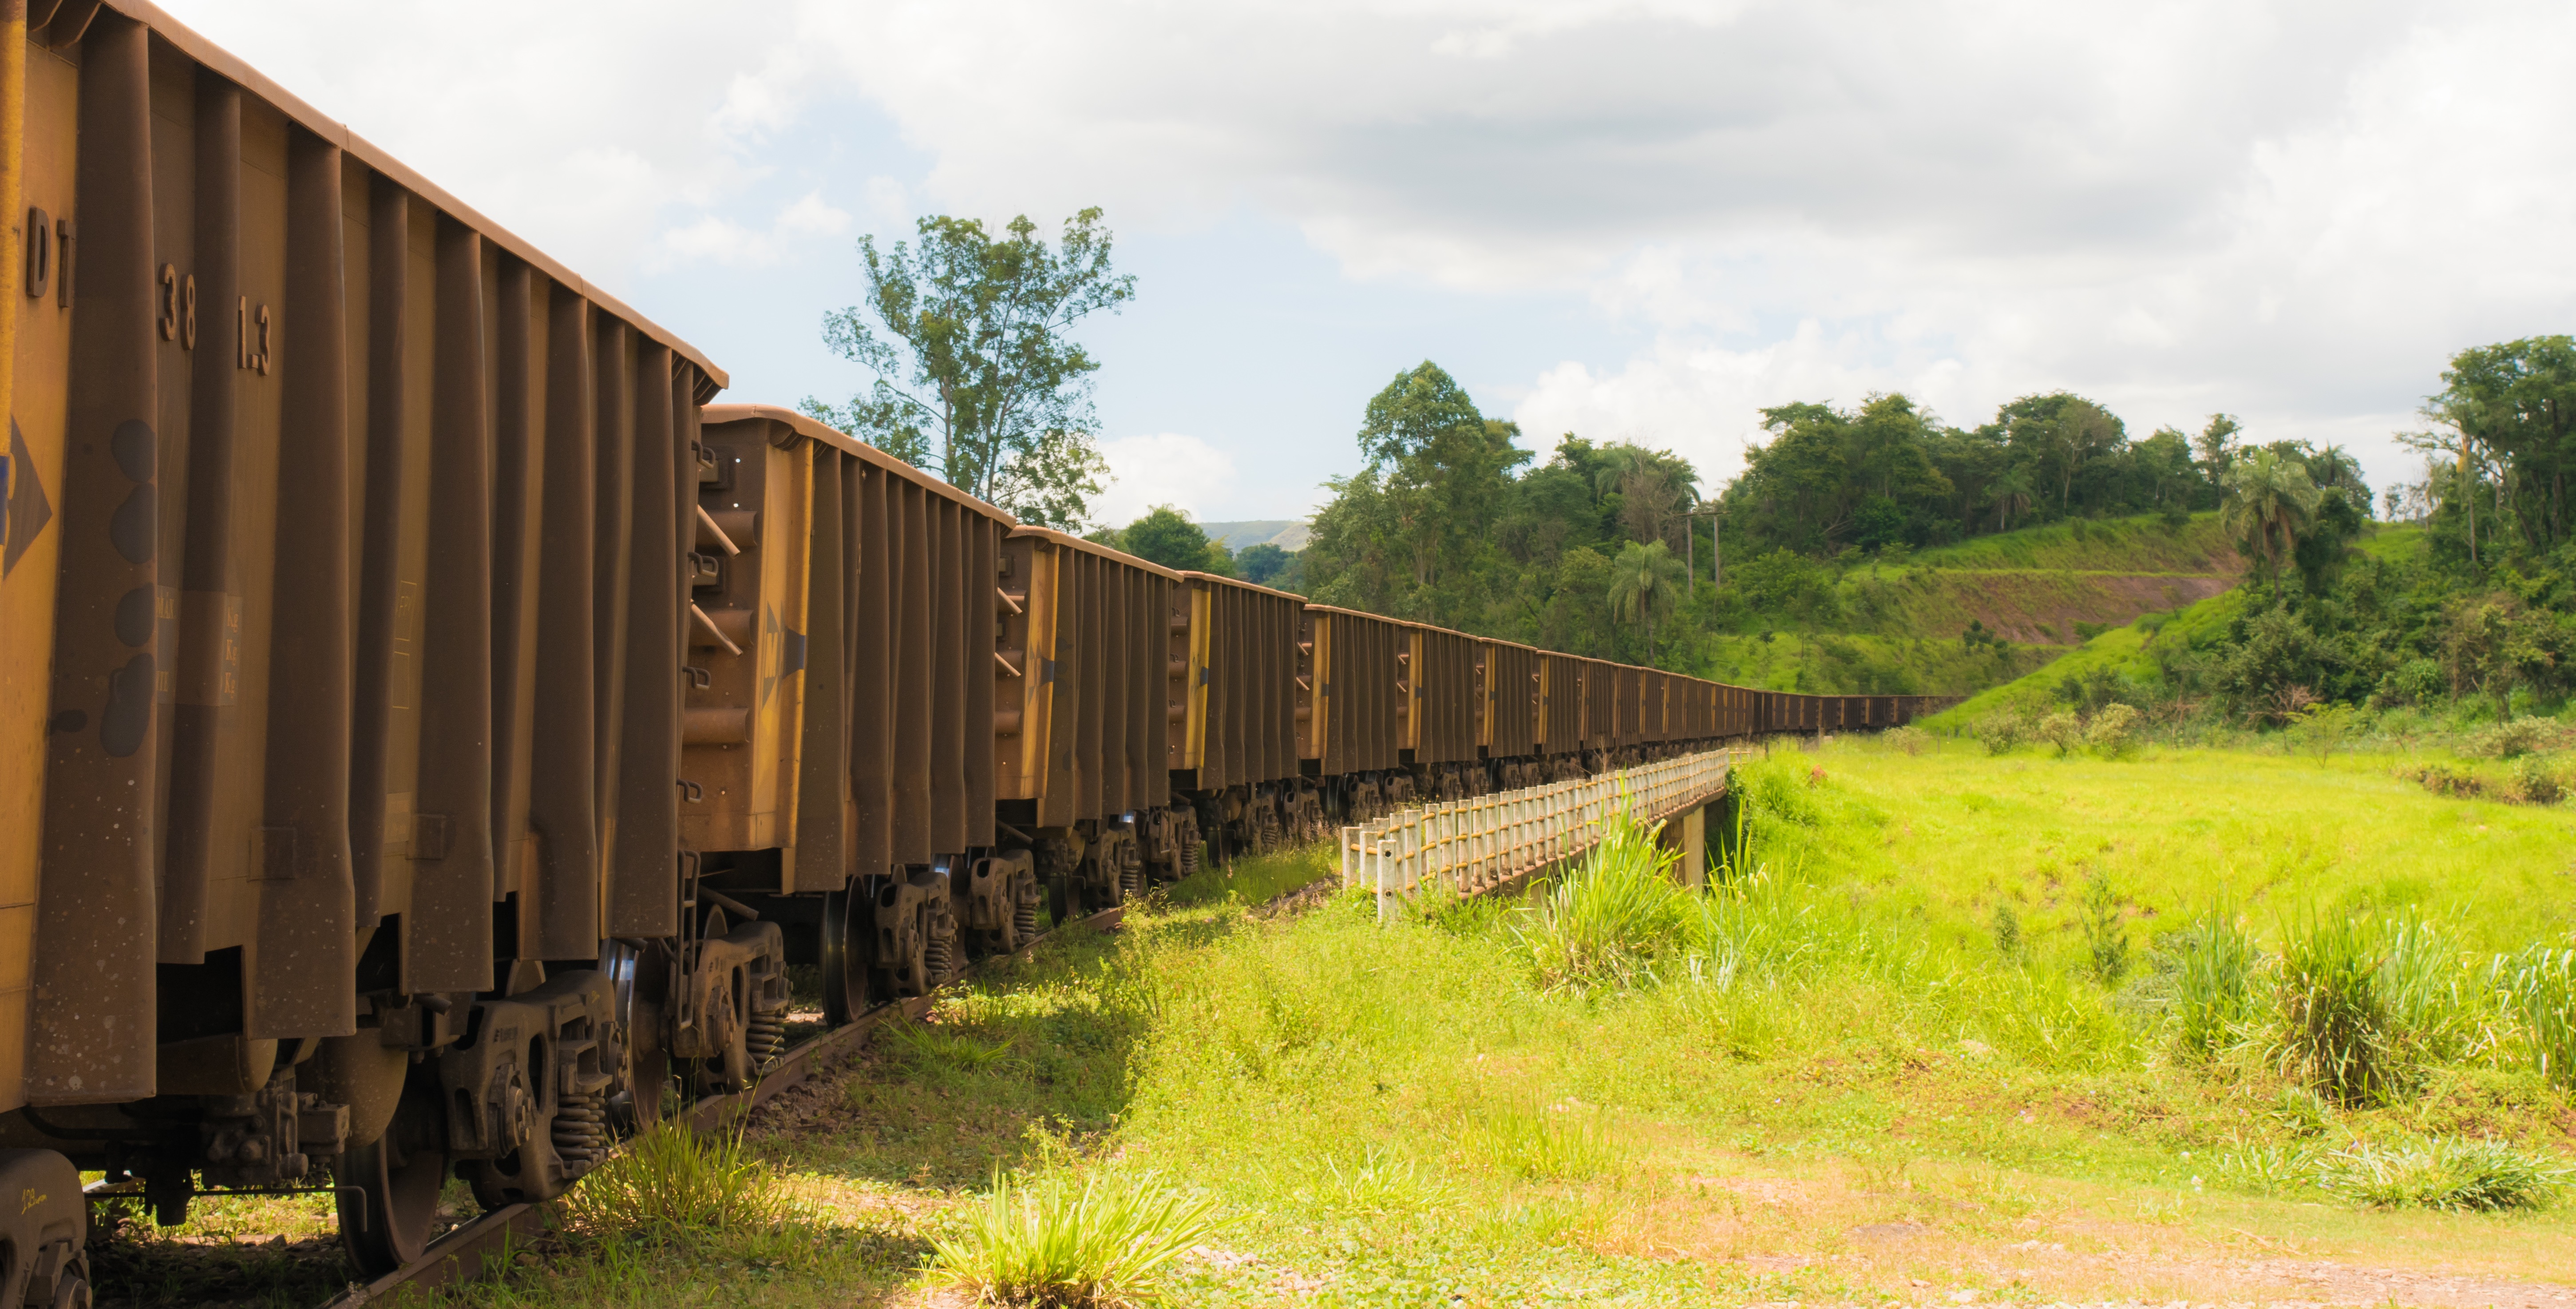
track, field, transport, vehicle, pasture, rail transport, rural area, rolling stock, railroad car